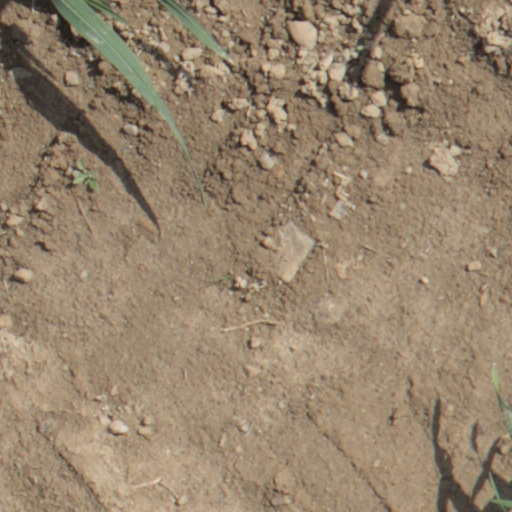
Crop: wheat